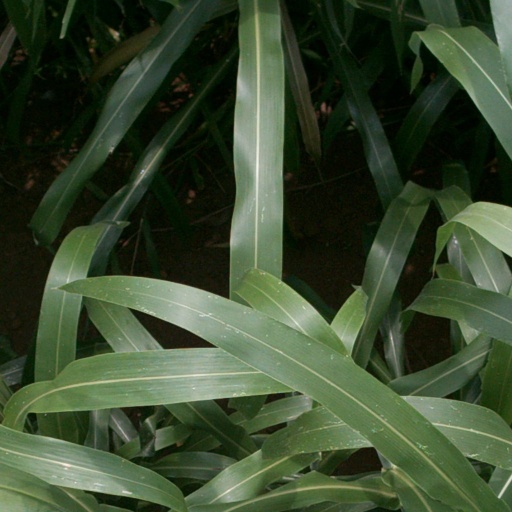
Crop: sorghum